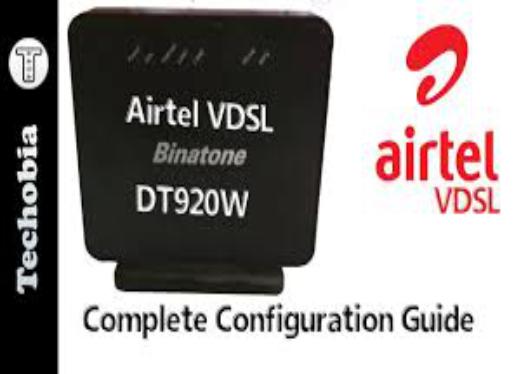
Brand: Binatone
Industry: Necessities